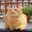
Label: cat